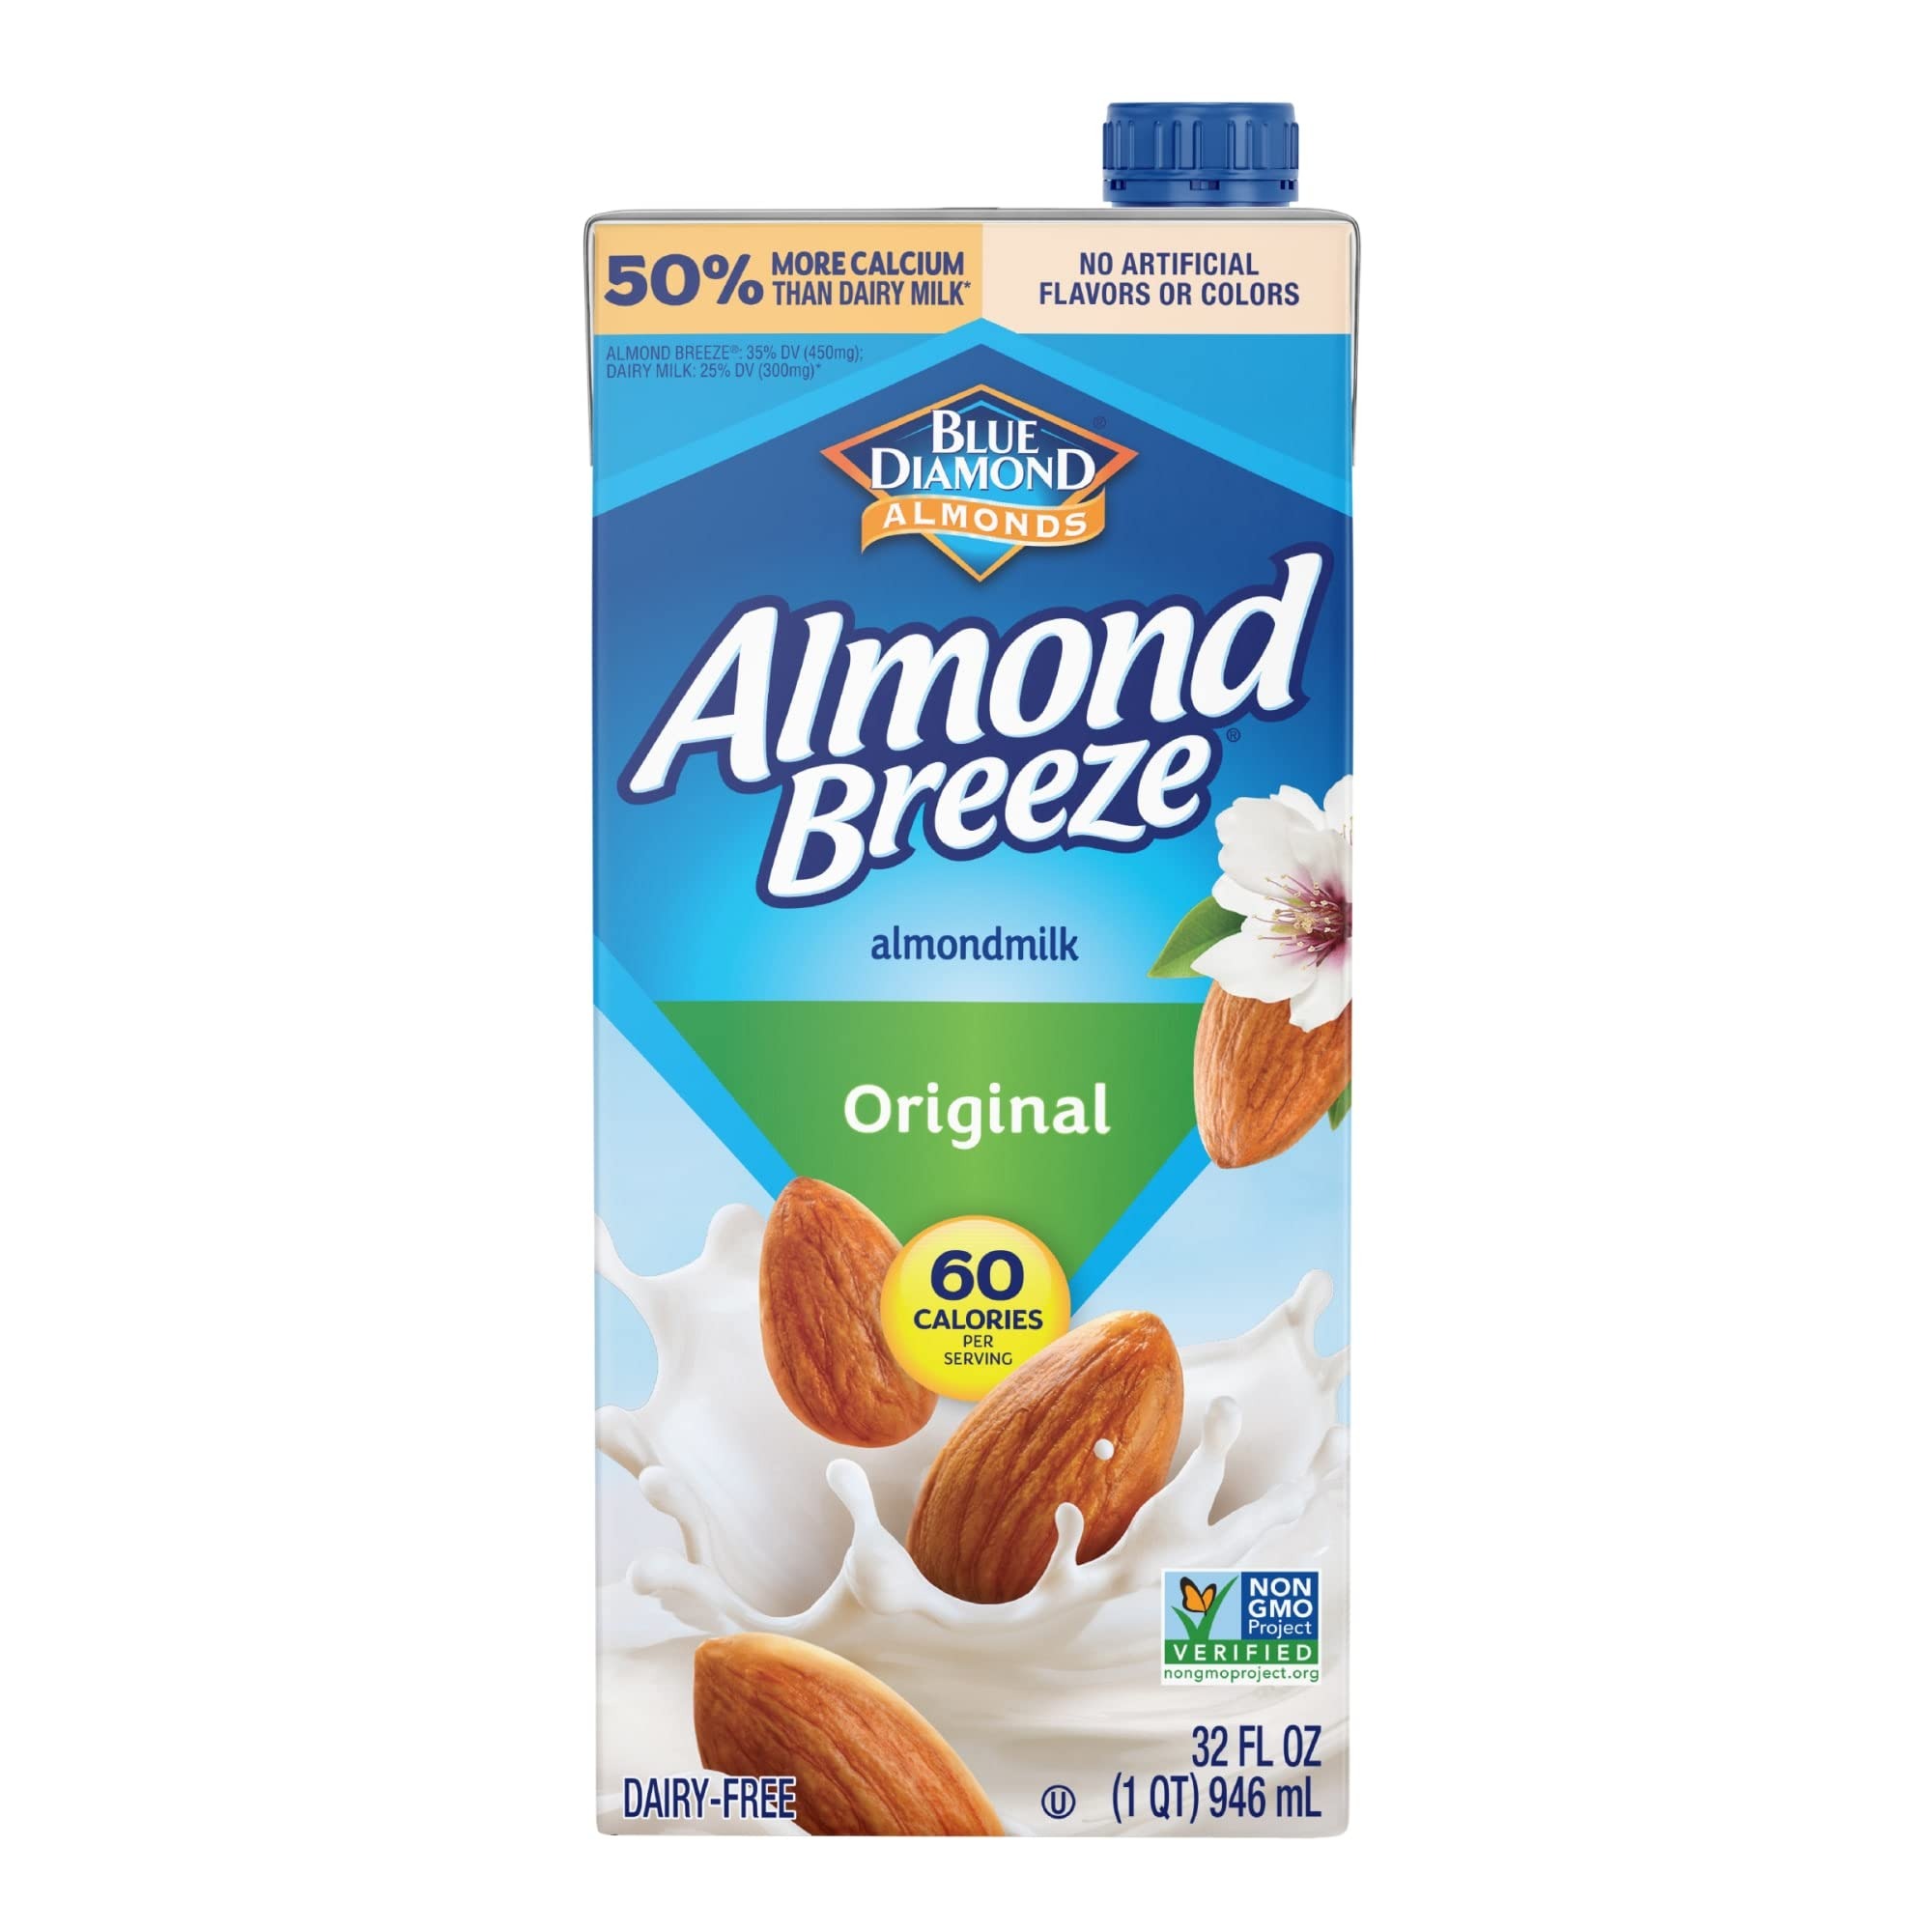
Item Name: Blue Diamond, Almond Milk Original, 32 Fl Oz
Value: 32.0
Unit: Fl Oz

Price: 2.79